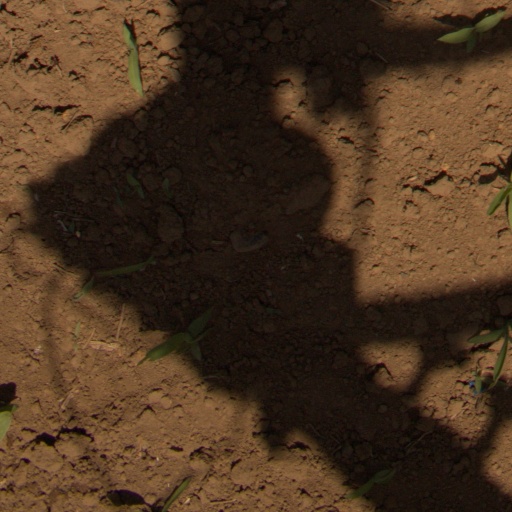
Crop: Jerusalem artichoke